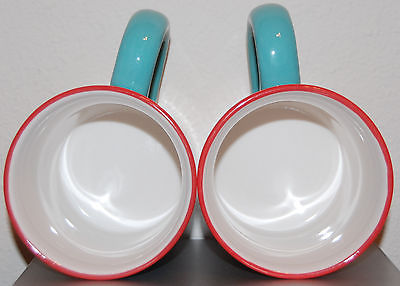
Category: mug